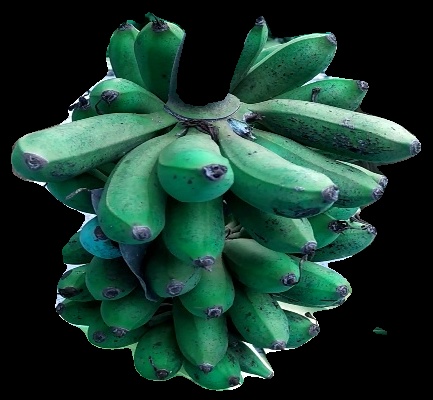
Variety: rasbale
Grade: grade3